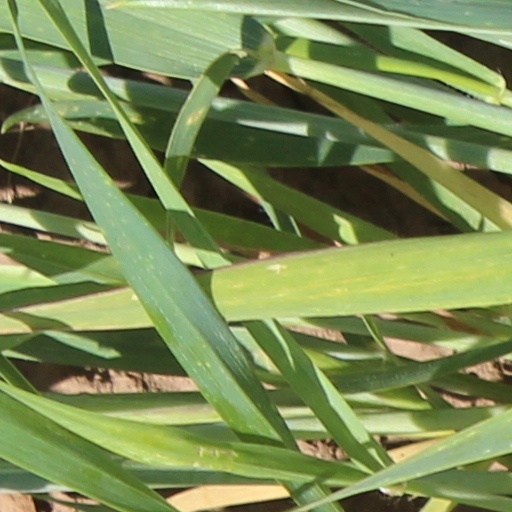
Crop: wheat